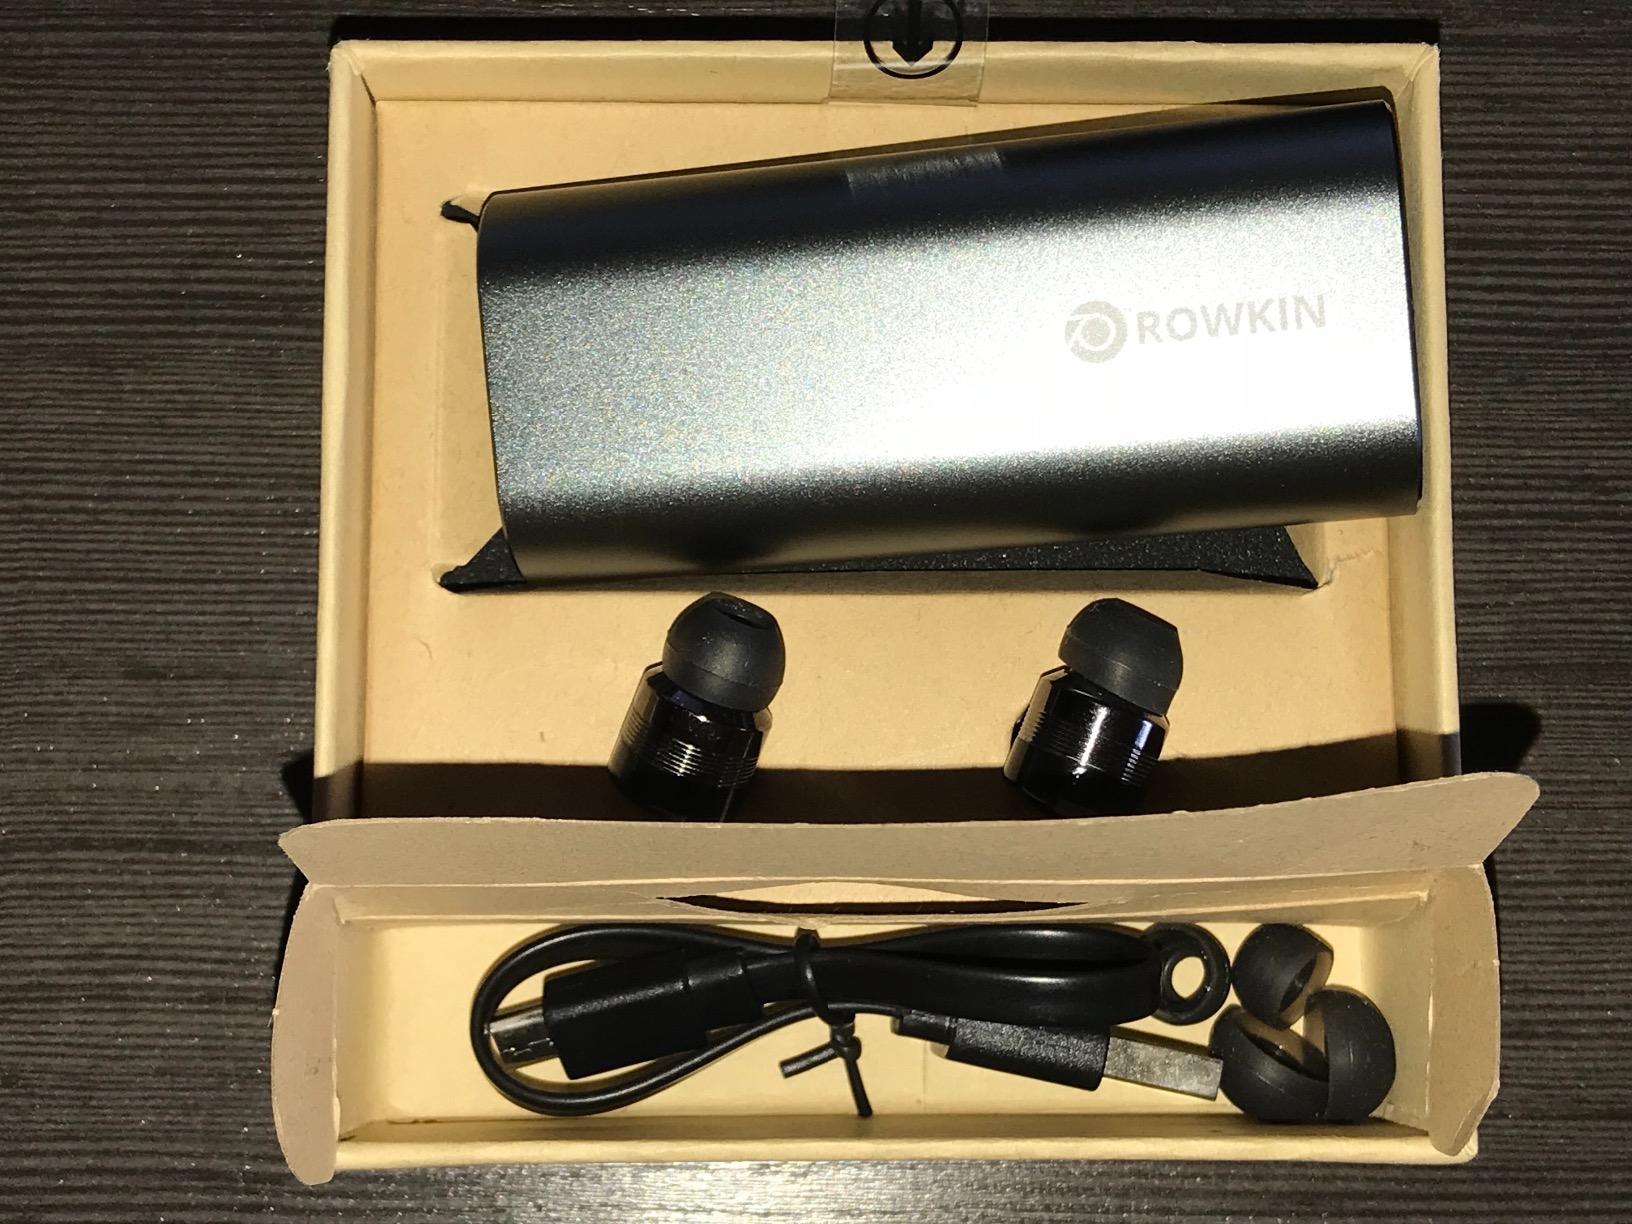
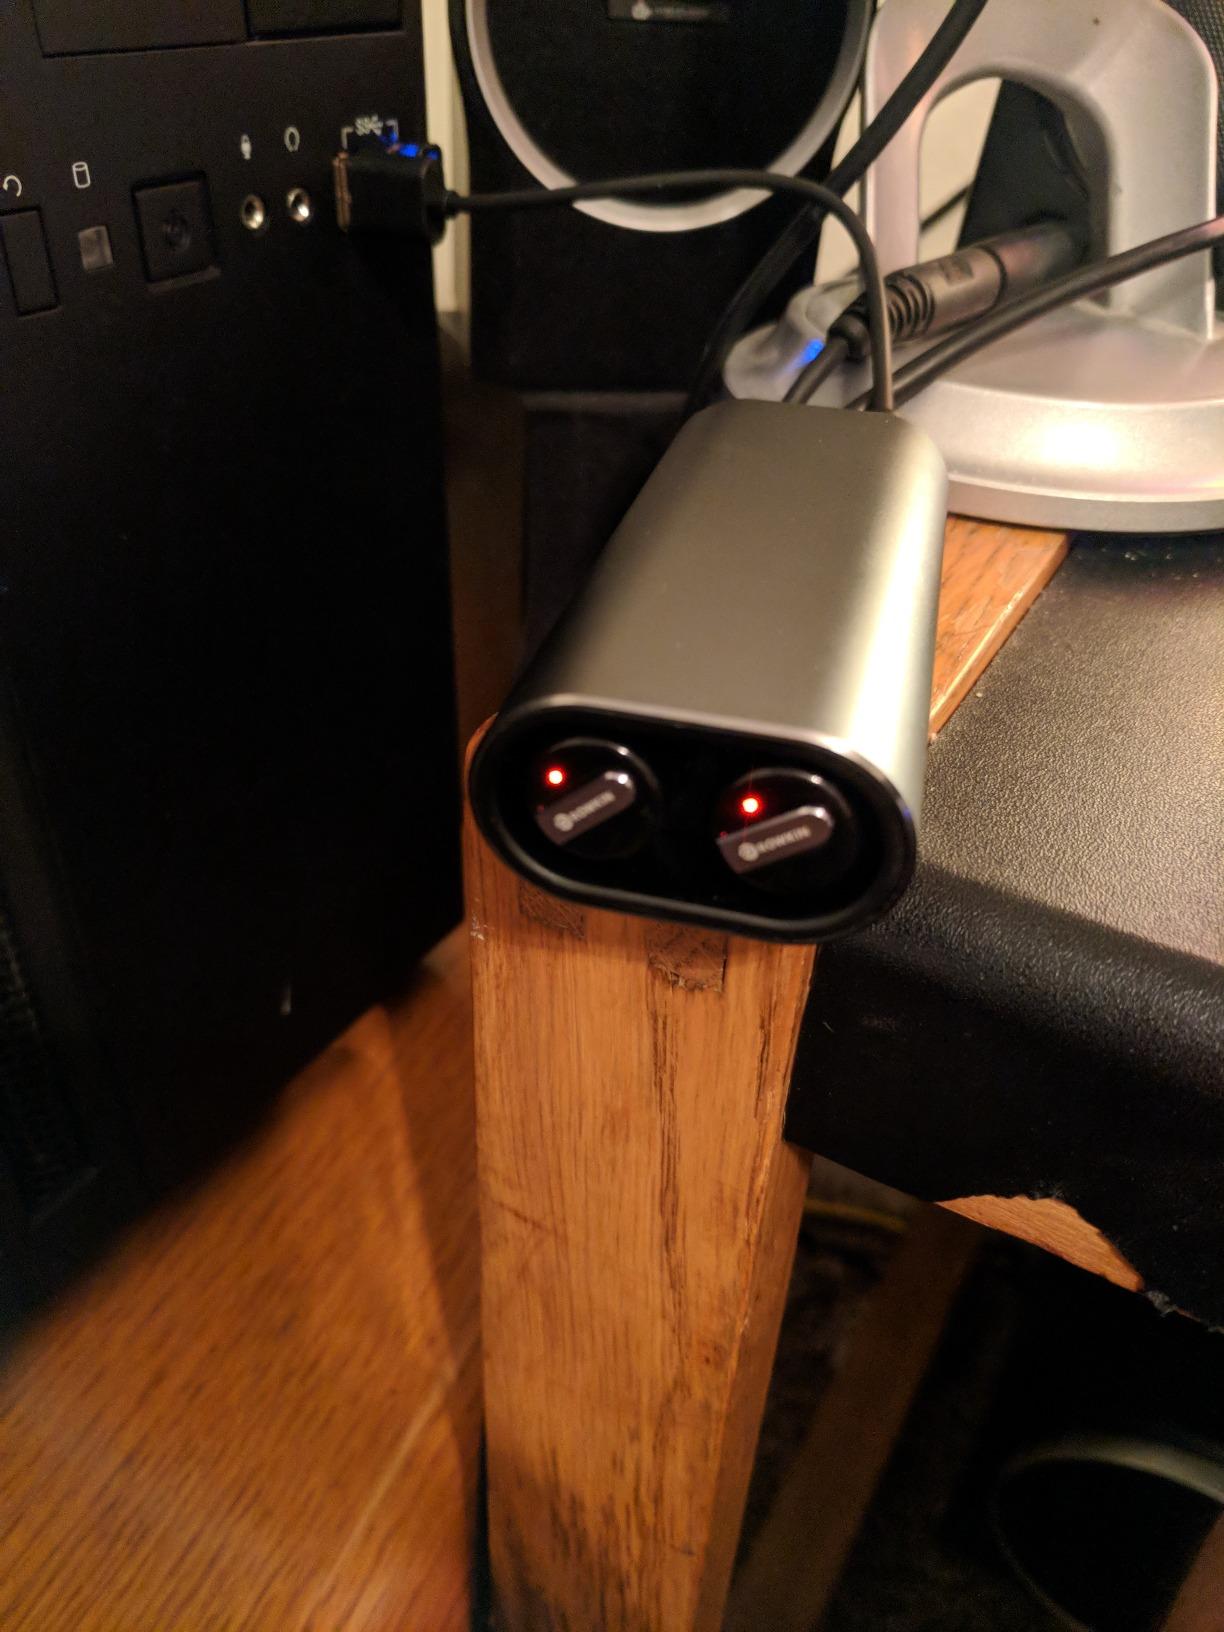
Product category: headphones
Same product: yes